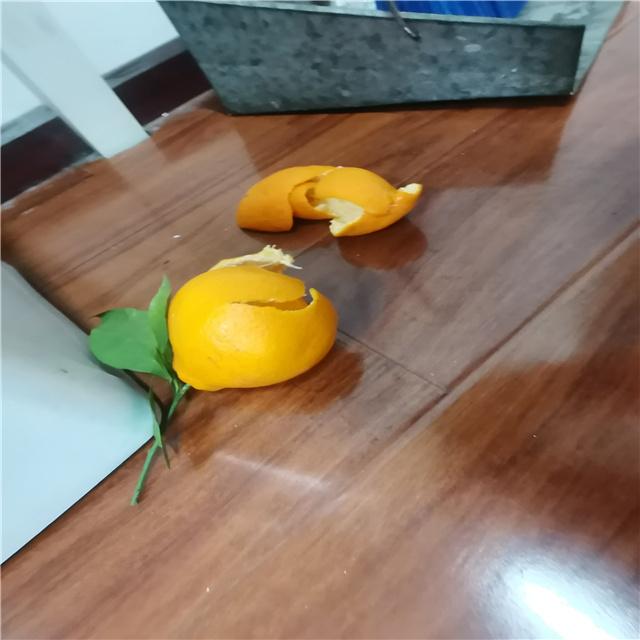
Label: peels